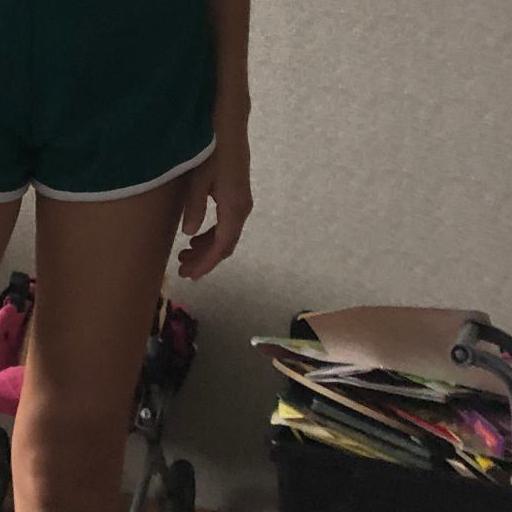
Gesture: no_gesture